Morton C. Hunter

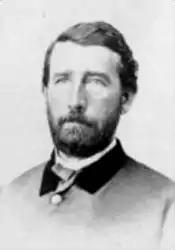

Morton Craig Hunter (February 5, 1825 – October 25, 1896) was an officer in the Union Army during the American Civil War who later became a U.S. Representative from Indiana, serving four terms between 1867 and 1879.